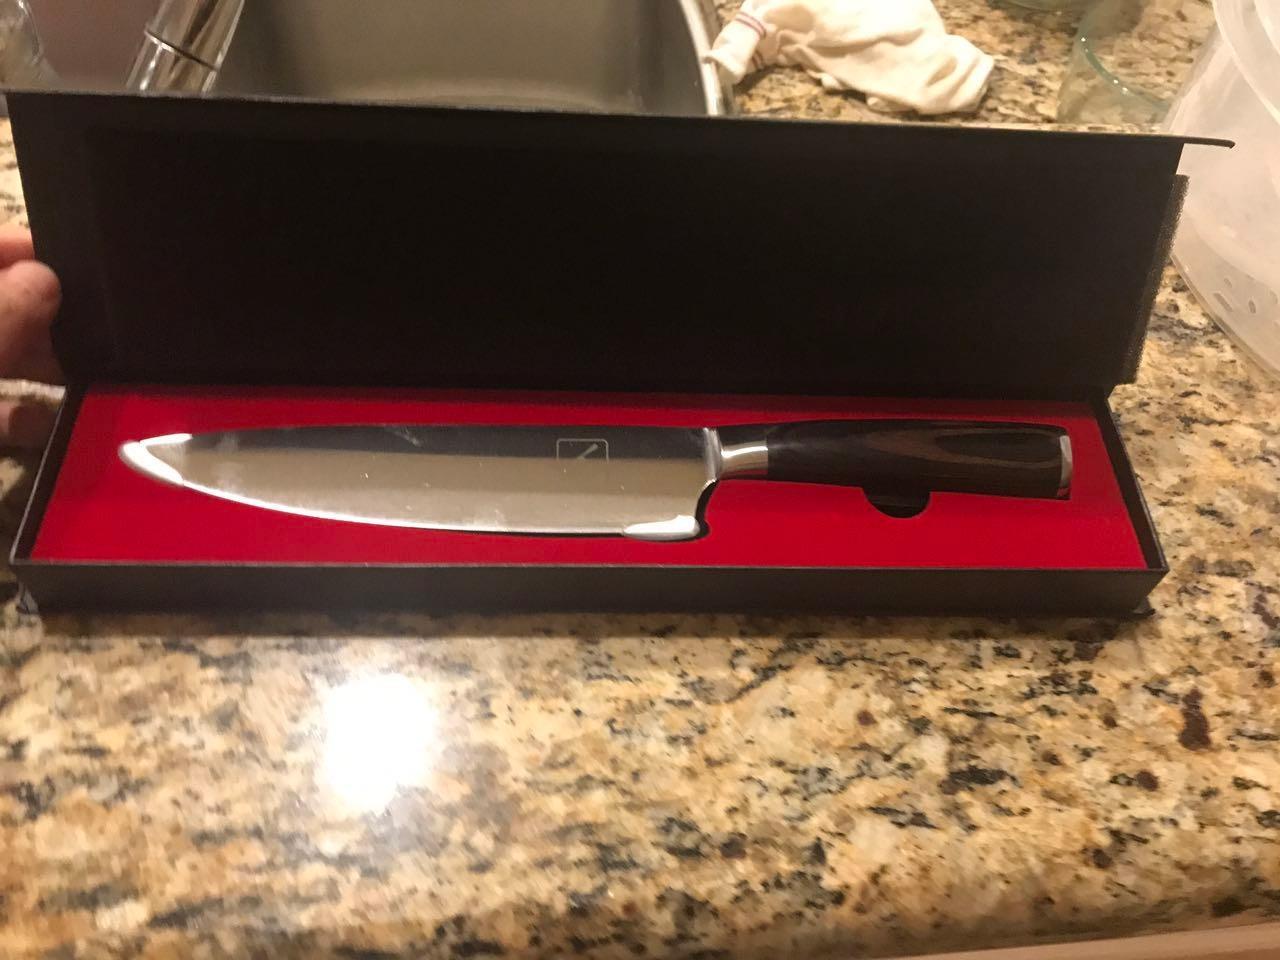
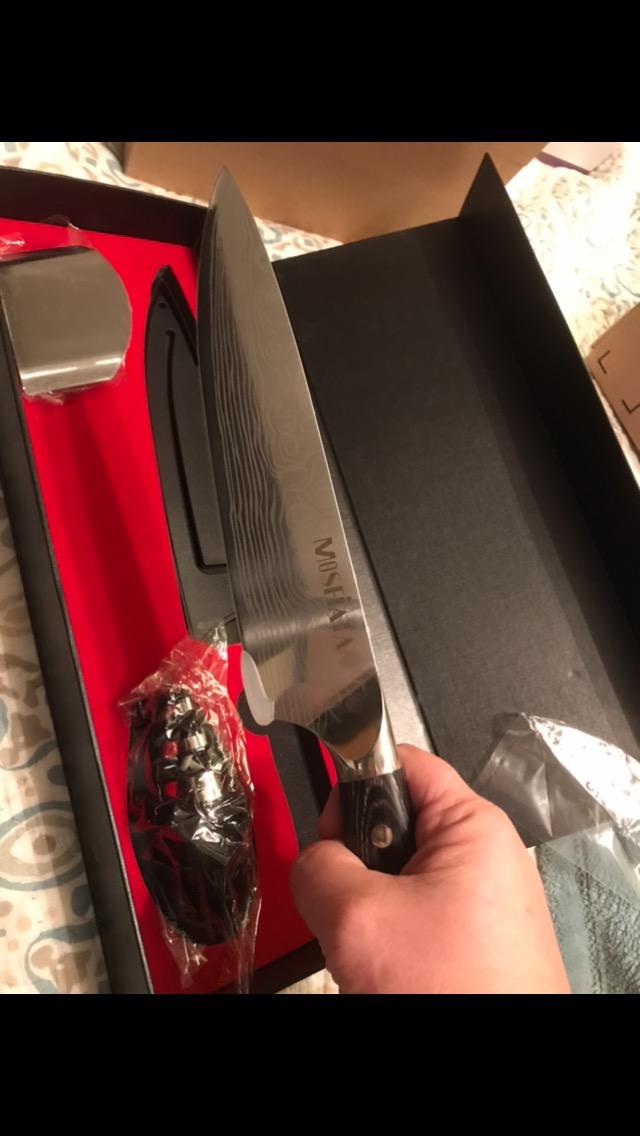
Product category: items_knife
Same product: no